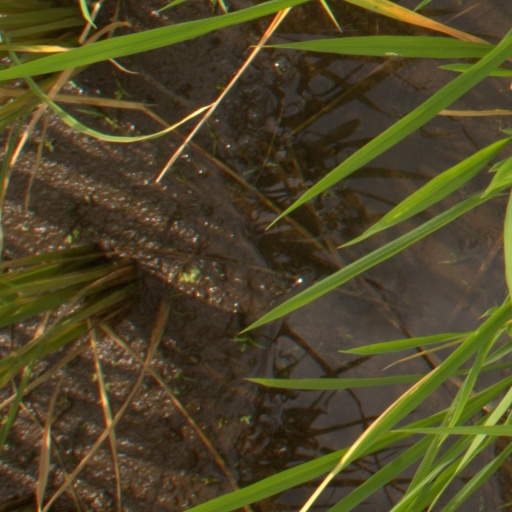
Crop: rice